Farrokhroo Parsa

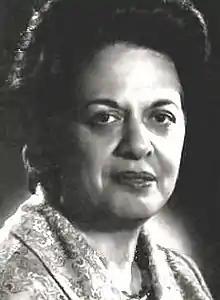
Parsa in 1963

Farrokhroo Parsa (24 March 1922 – 8 May 1980) was an Iranian physician, educator, and parliamentarian.